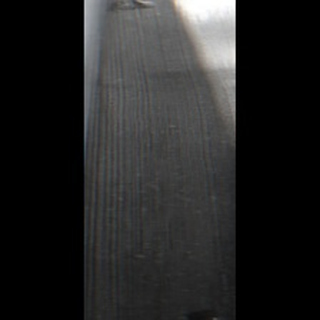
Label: healthy_sugarcane